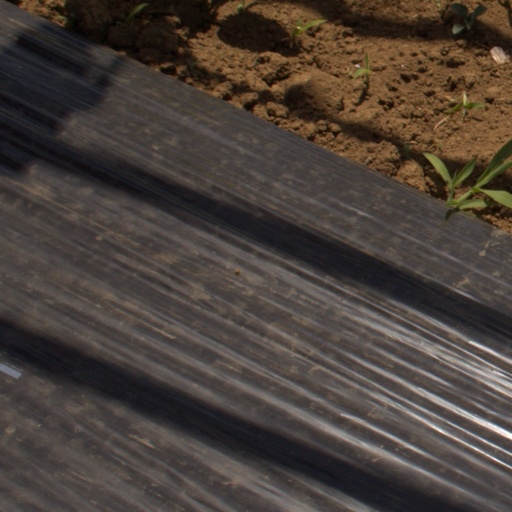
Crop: Jerusalem artichoke